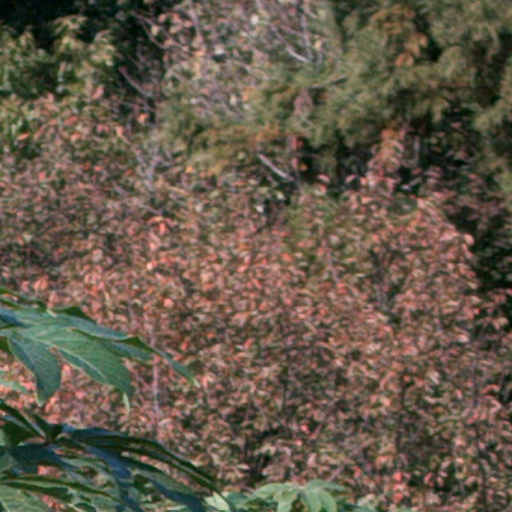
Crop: cassava